List of Emmerdale characters introduced in 2017

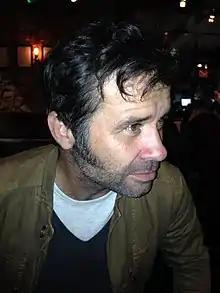
Andrew Scarborough began playing Graham in September 2017.

In his backstory, Graham was in the British Army, which led him to develop a drinking problem. Graham met a woman named Cheryl (Vanessa Earl) whom he got pregnant. Although Graham didn't love Cheryl, he married her. Around Cheryl's due date, Graham took leave so he could be at his daughter's birth. After dropping Cheryl off at her baby shower, Graham headed to the pub where he downed a bottle of whisky, and on the drive home, Graham lost control of the car on a bend and flipped the car, killing both Cheryl and his unborn daughter. Following this, Graham was discharged from the forces and got a job as a school groundsman. Although he was drunk most of the time, Graham managed to hold on to his job, as the headteacher was too embarrassed to sack him due to his background in the forces. It was at the school where Graham developed a close relationship with troubled teenager Joe Tate (Ned Porteous). Joe's aunt and guardian, Zoe Tate (Leah Bracknell) made him Joe's guardian to prevent Joe from being expelled. One night, Graham set his residence on fire with himself inside in a suicide attempt. Joe found him and pulled him out. After the fire, Graham remained sober and started working for Joe.